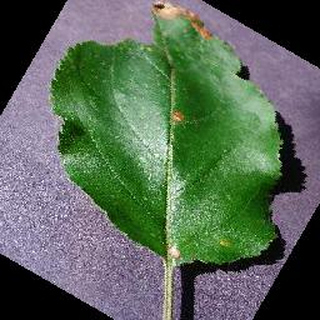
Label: apple_black_rot